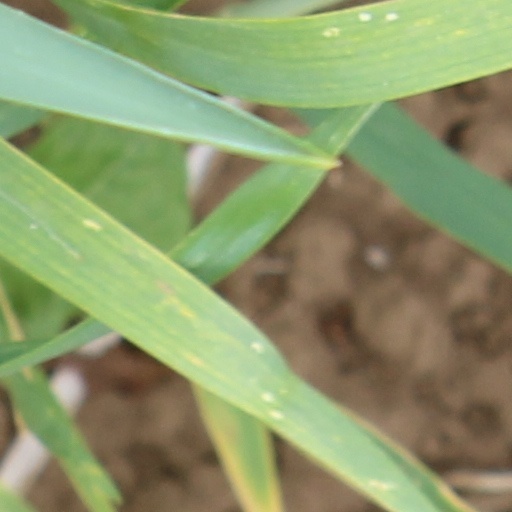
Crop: wheat